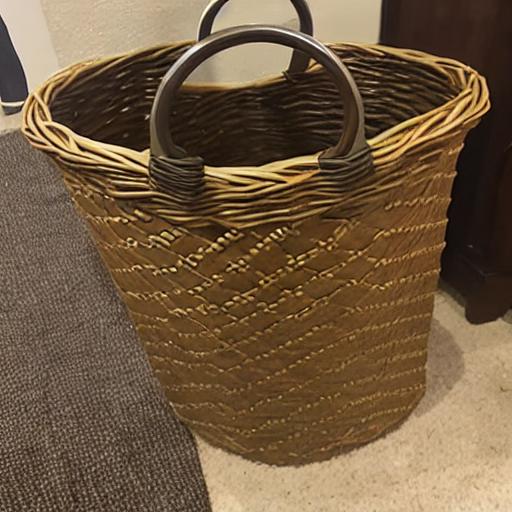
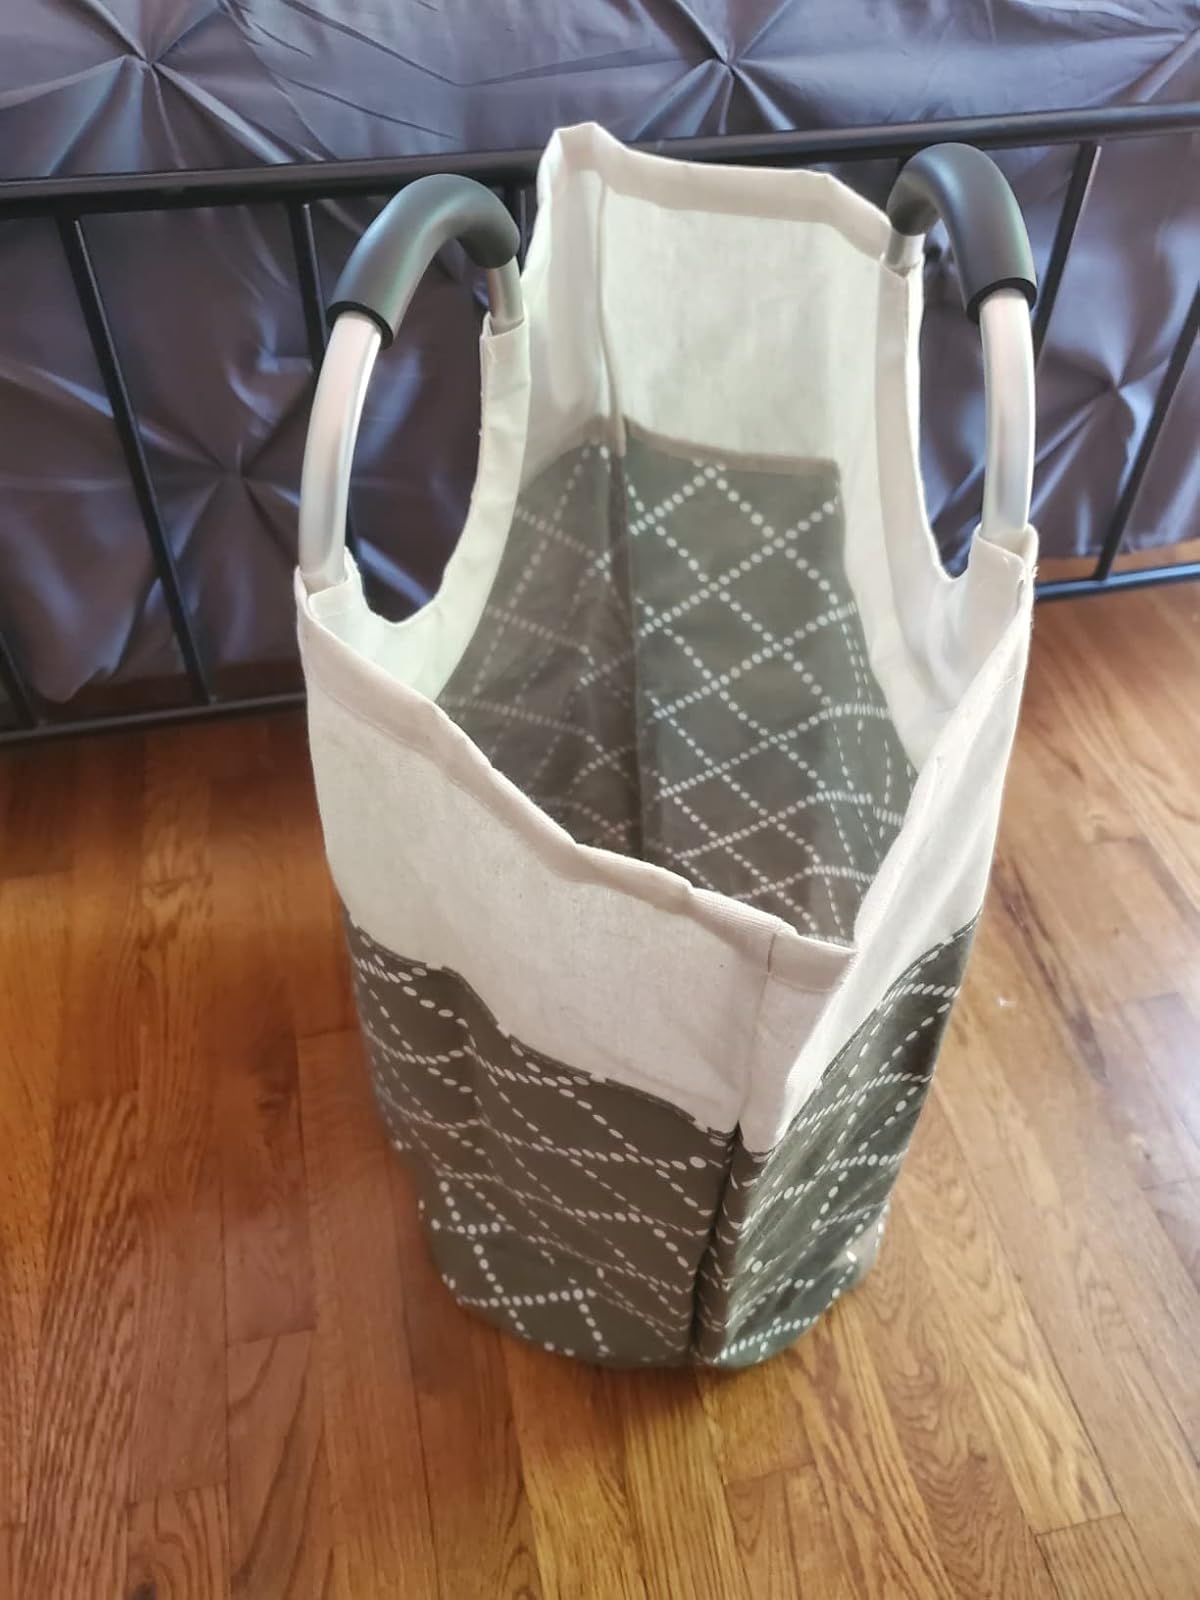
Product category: items_hamper
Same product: no